Which point is corresponding to the reference point?
Reference image:
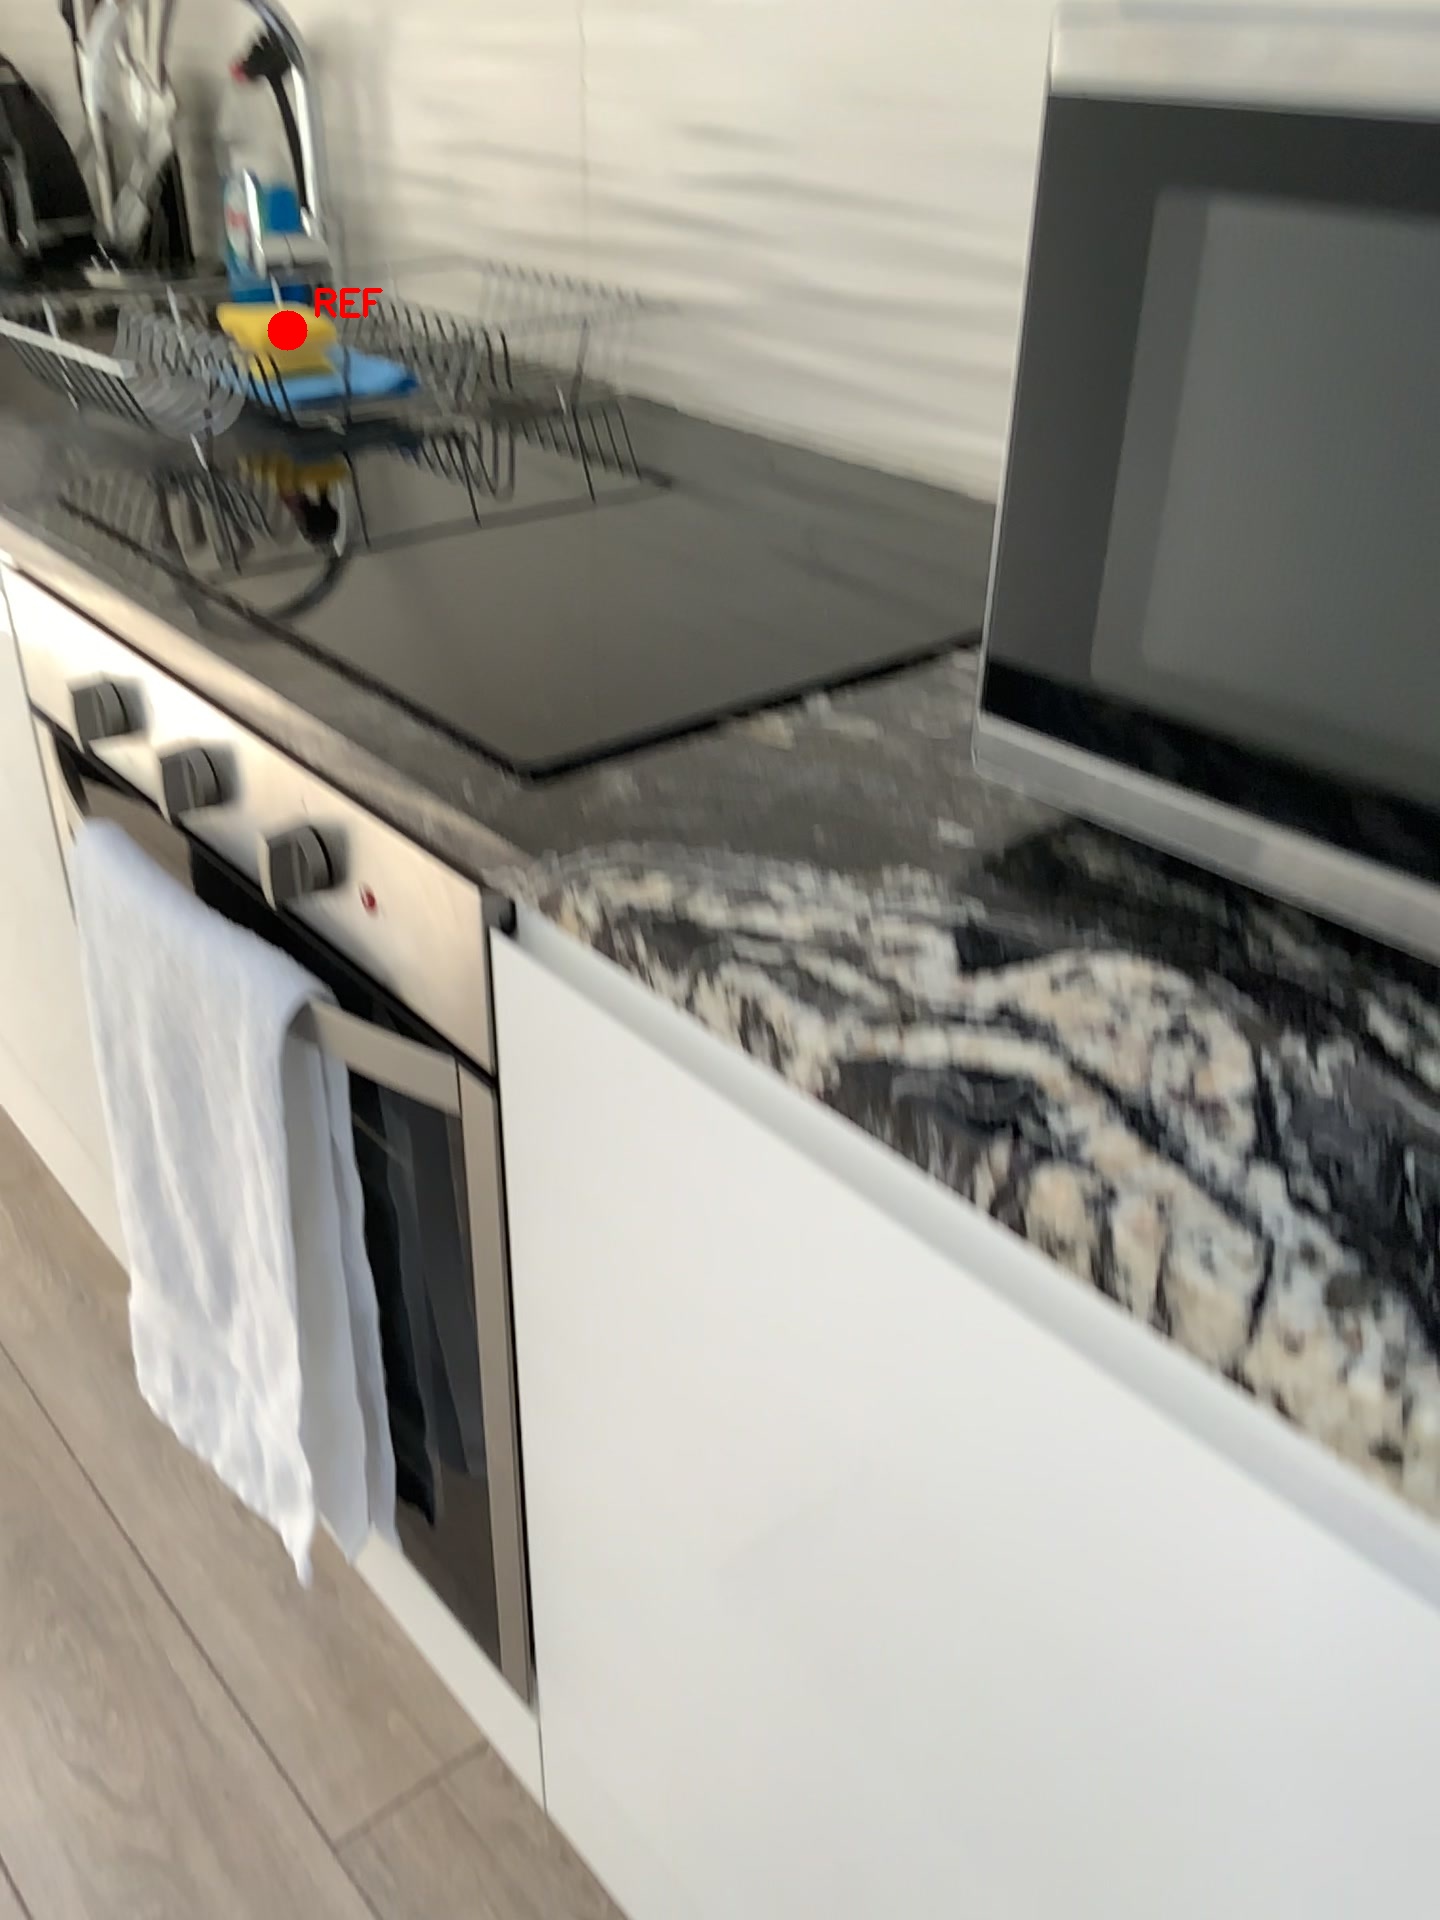
Option image:
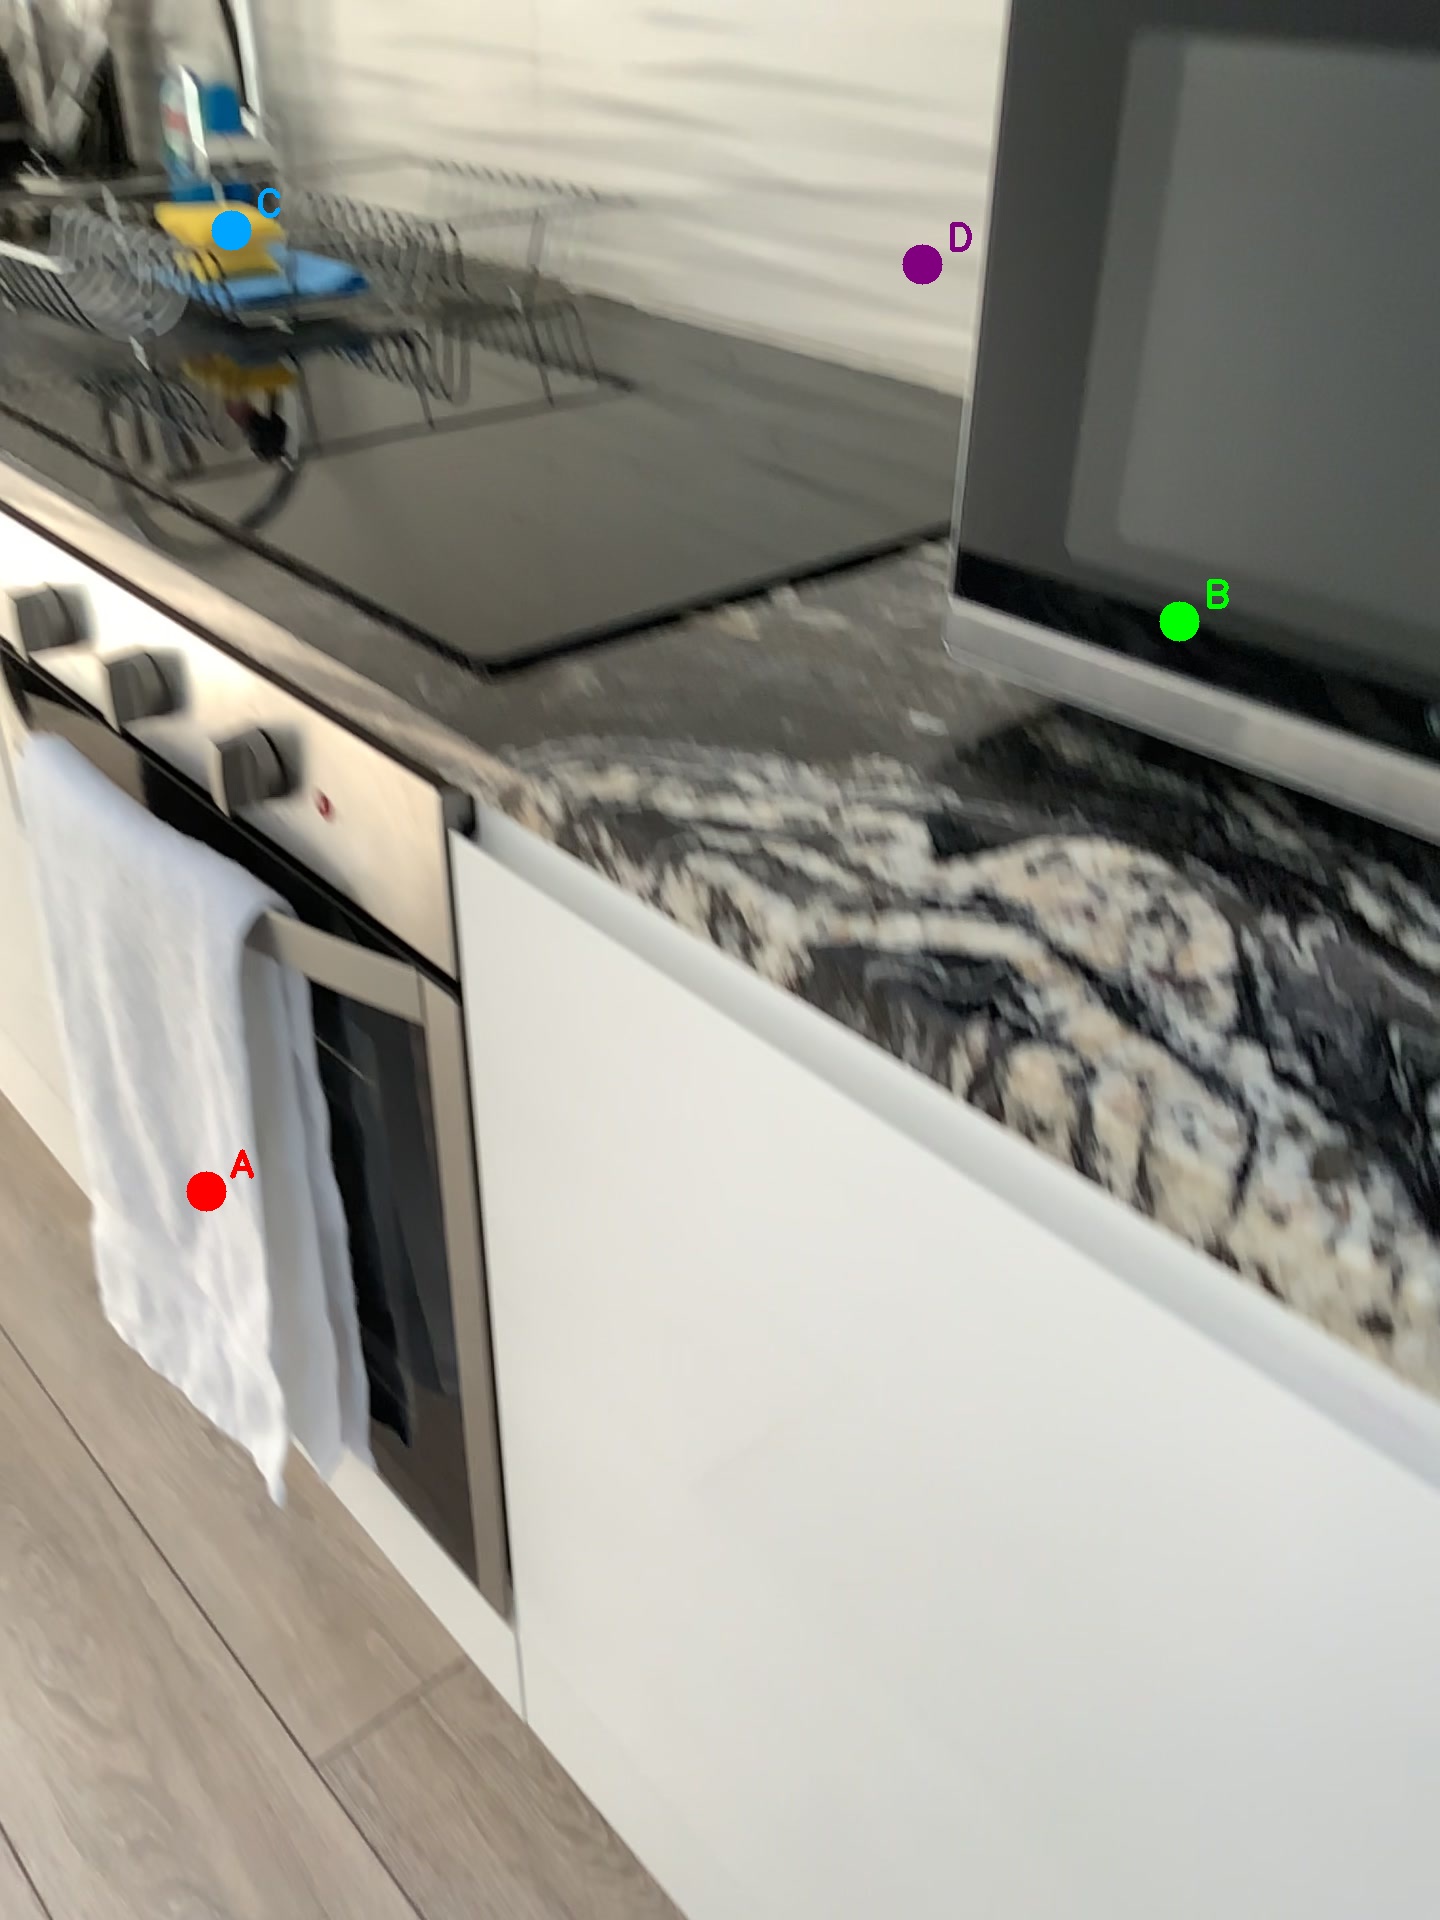
Choices:
Point A
Point B
Point C
Point D
Answer: (C)